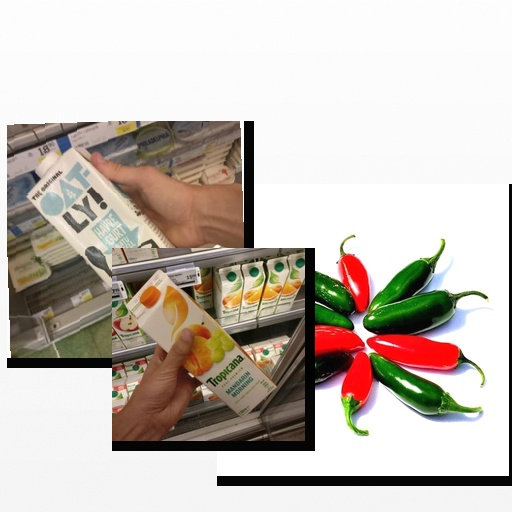
Food items: jalapeno, mandarin_juice, oatghurt